Pamela Cundell

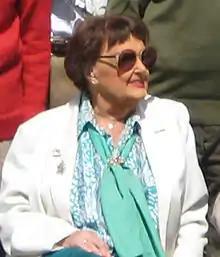
Pamela Cundell in May 2011

Pamela Isabel Cundell (15 January 1920 – 14 February 2015) was an English character actress. She played Mrs Fox in the long-running TV comedy "Dad's Army".